Patricia Preece

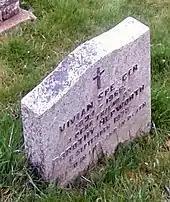
The grave of Preece and Hepworth in Cookham Parish Cemetery in 2018

Dramatist W. S. Gilbert, a friend of the Emery family, had an estate nearby called Grim's Dyke, on which there was a lake some distance from the house. On 29 May 1911, the 74-year-old Gilbert had arranged to give a swimming lesson in the lake to Preece and Emery. The three met at about 4 pm that day, and the young women entered the water before Gilbert. At the subsequent coroner's inquest, Preece stated, "I found that I could not stand and called out and Sir William swam to me. I put my hand on his shoulder and I felt him suddenly sink. I thought he would come up again. My feet were on the mud then. Miss Emery called for help and the gardeners came with the boat." The family doctor, Dr W.W. Shackleton, and Dr Daniel Wilson of nearby Bushey Heath Cottage Hospital, certified that Gilbert had died at about 4:20 pm that afternoon of syncope (heart failure) brought on by excessive exertion. The coroner's jury, meeting on 31 May 1911, recorded a verdict of accidental death. The incident is described in the documentary "Metro-land". Newspapers printed verbatim the statement that Preece had given at the inquest, and they described her as a "fair-haired seventeen-year-old schoolgirl." Her father was a named mourner at Gilbert's funeral.